Swanndri

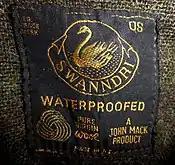
Vintage Swanndri clothing label from approximately the 1960s

The Swanndri, or "swanny" as it has been dubbed, was designed by William Broome (1873–1942). Since he registered Swanndri as a trademark on 23 December 1913, it has become an iconic New Zealand garment, and the term "swanny" has, to some extent at least, become a genericised trademark for heavy bush shirts within New Zealand.